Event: Nepal Earthquake
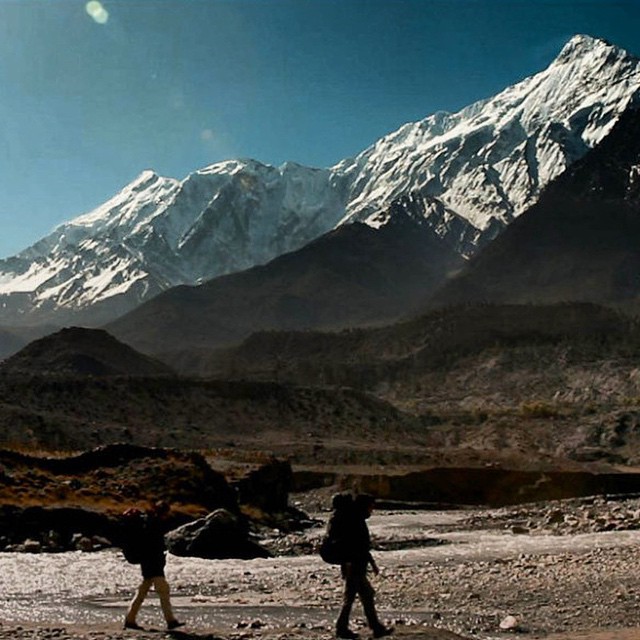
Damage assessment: no_damage